Cranbrook Educational Community

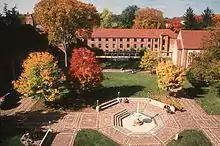
The Cranbrook School Quadrangle

The school currently confers two degrees: Master of Fine Arts and Master of Architecture. The Master of Architecture degree is a post-professional degree and is not accredited by the National Architectural Accrediting Board. Cranbrook Art Academy currently has 11 departments — 2D Design, 3D Design, 4D Design, Architecture, Ceramics, Fiber, Metalsmithing, Painting, Photography, Print Media and Sculpture. The latest department (4D Design) began taking students in the fall of 2019, under the leadership of Carla Diana, a Cranbrook Art Academy alumna. In 2022, Paul Sacaridiz was appointed the Director of the Cranbrook Academy of Art.